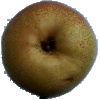
Label: Pear Forelle 1